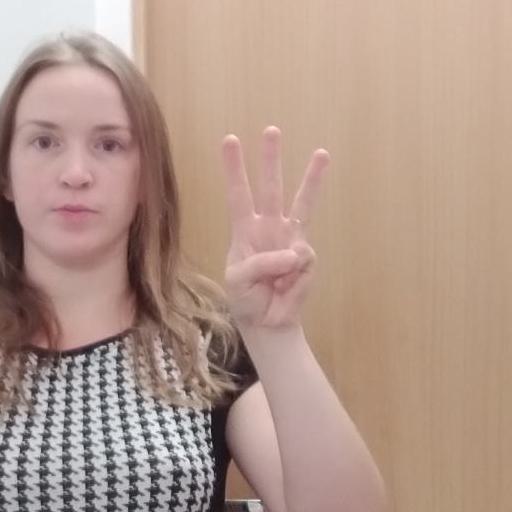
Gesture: three